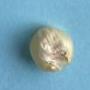
Maize quality: Bad